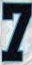
Number: 7